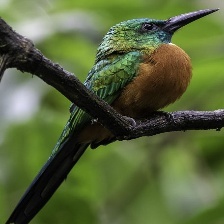
Species: GREAT JACAMAR
Scientific name: JACAMEROPS AUREUS